Steven Novella

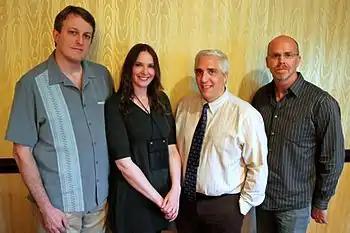
Tim Farley, Karen Stollznow, Novella and Ray Hall, TAM 9

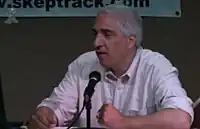
On Kylie Sturgess's podcast panel during Skeptrack at Dragon Con

Novella led two courses for The Great Courses, "Medical Myths, Lies, and Half-Truths: What We Think We Know May Be Hurting Us" and "Your Deceptive Mind: A Scientific Guide to Critical Thinking Skills".